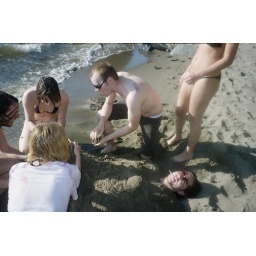
burying justin in the sand is a six person task. i was on &amp;quot;ash his smoke&amp;quot; duty.